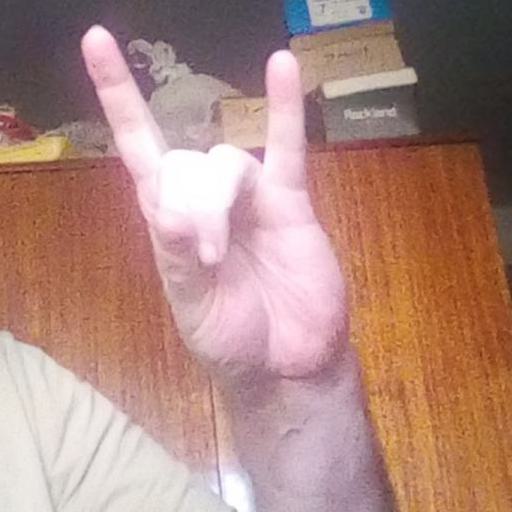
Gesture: rock